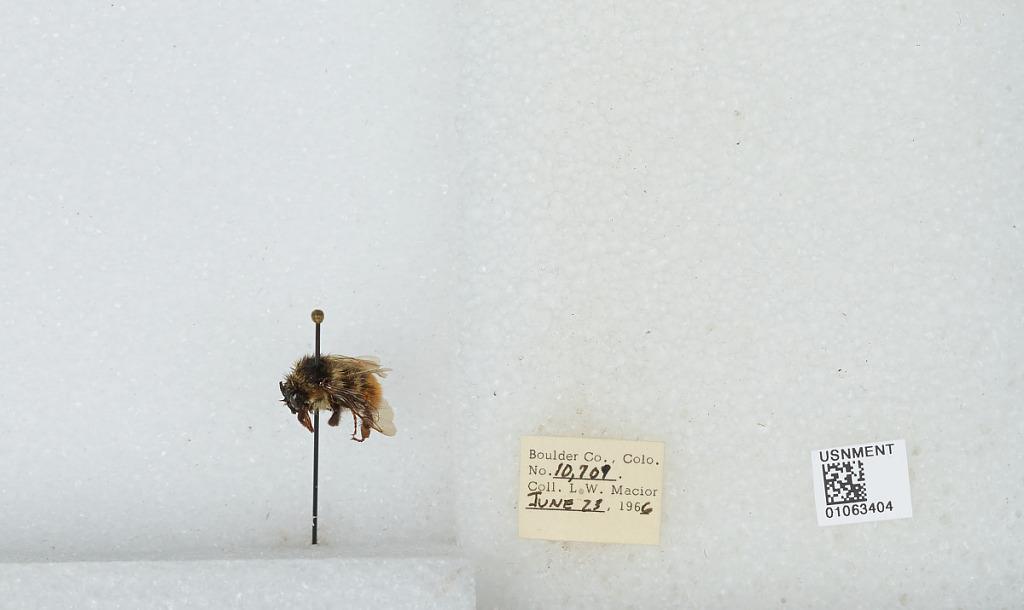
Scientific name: Bombus (Pyrobombus) bifarius Cresson
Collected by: L. Macior
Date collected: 1966-6-23
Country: United States
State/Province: Colorado
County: Boulder
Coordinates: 40.09, -105.36